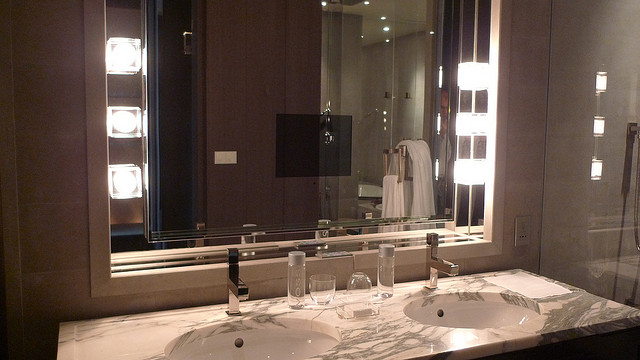
user: Given an image and a question. Answer the question in a short answer. Question: What is that counter top made of? Short Answer:
assistant: marble